Meripilus giganteus

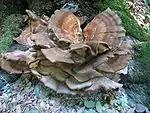
An older specimen of "M. giganteus" with brown, zonate pilei.

The color of the cap surface is pale tan to dull chestnut brown in young specimens but darkens in age to become concentric zones (zonate) of various shades of brown.